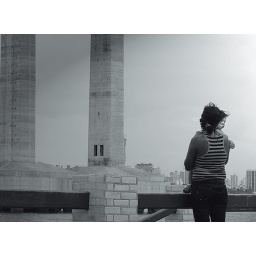
A mother and son watch the newly-build bridge in the small borough of Redinha, in Natal.